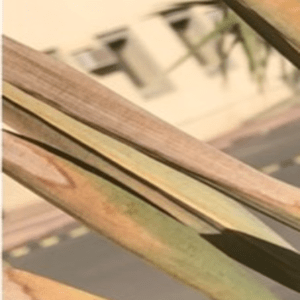
Label: Magnesium Deficiency